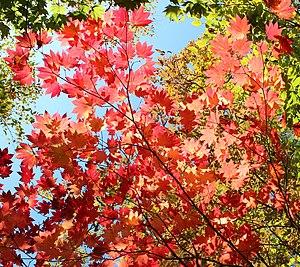
La terre de bruyère est une terre issue de l'accumulation de matière organique peu active. Composée de silice, de carbonate de chaux, d'humus, elle se forme de la décomposition de végétaux dans un sous-sol siliceux oligotrophe, typiquement la lande à bruyère et ajonc.